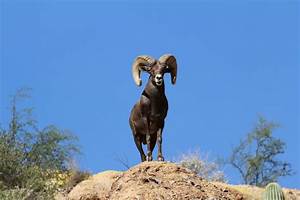
Label: pecora